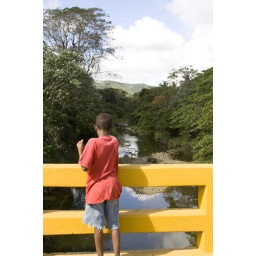
Young dominican boy fishing from a bridge in the countryside